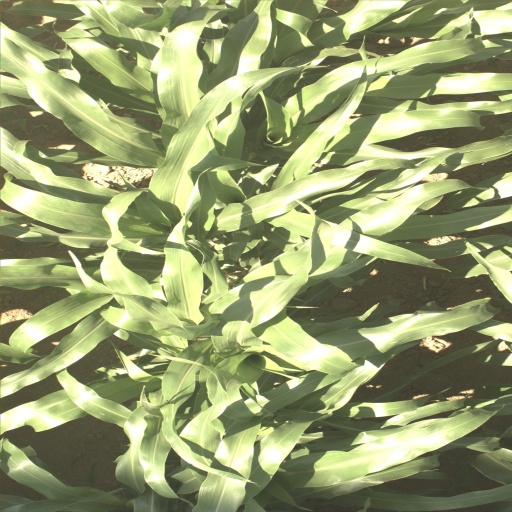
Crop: sorghum